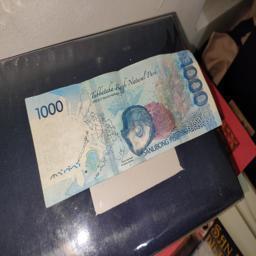
Label: 1000_Old_Back